Hotel Seville NoMad

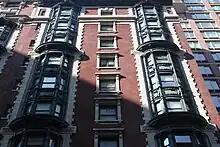
Annex facade on 29th Street

The annex faces both 28th and 29th Street; on both streets. the facade is three stories tall. The facade of the annex is similar in design to that of the original building, although it is only 11 stories tall and lacks some of the original building's details. On 29th Street, the basement is recessed from the areaway and has rectangular windows. The ground story contains a rusticated-limestone facade with three round-arched windows, similar to those in the original building. On the second through eleventh stories, the central bay includes rectangular windows with slightly protruding frames, while the outer bays have curving metal windows, similar to in the original building. The limestone-and-brick strips of the original building extend to the second and third floors of the annex, and there are cartouches between the third-story windows. The fourth through eleventh stories are clad in brick. A cornice with a Greek key pattern runs above the tenth story, and a protruding metal cornice with modillions runs above the eleventh story.